Theophanu

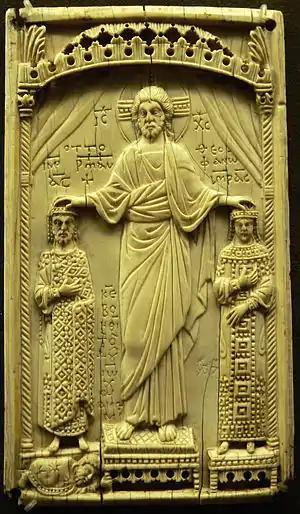
Christ blessing Otto (left) and Theophano (right), ivory book cover, dated 982/3, Musée de Cluny, Paris.

Theophanu Skleraina (also "Theophania", "Theophana", "Theophane" or "Theophano"; ; 955 15 June 991) was empress of the Holy Roman Empire by marriage to Emperor Otto II, and regent of the Empire during the minority of their son, Emperor Otto III, from 983 until her death in 991.